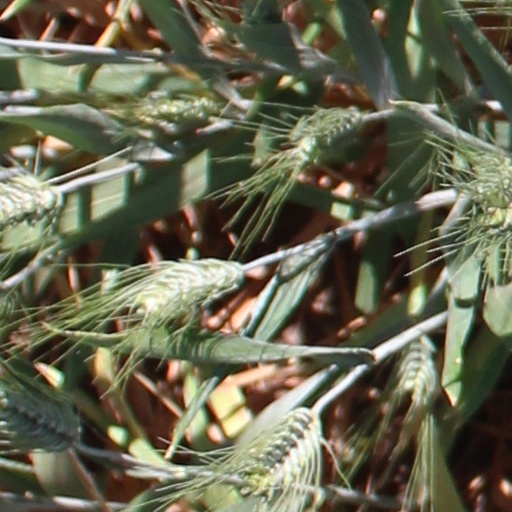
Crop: wheat